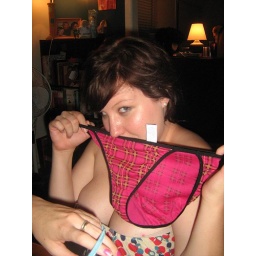
Girly dinner a go-go! The blue house took on Clayfizzle in a battle to the death. Or just the drunk. Girly dinner a go-go! The blue house took on Clayfizzle in a battle to the death. Or just the drunk.